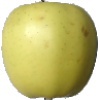
Label: Apple Golden 2